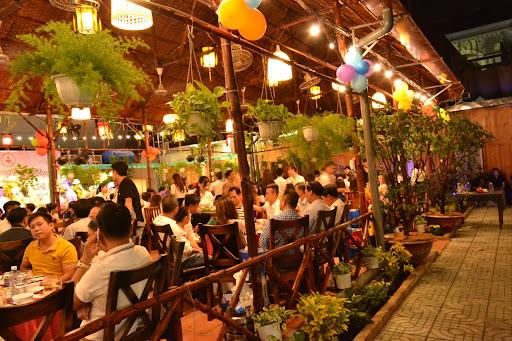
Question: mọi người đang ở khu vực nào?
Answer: đang ở trong một quán ăn